London Necropolis Railway

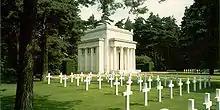
White building behind rows of identical white gravestones

In 1929 a section of the LNC's land at Brookwood was set aside as Brookwood American Cemetery and Memorial, the sole burial ground in Britain for US military casualties of the First World War. As most US casualties had occurred in continental Europe and been buried there, the number interred at Brookwood was small, with a total of 468 servicemen buried in the cemetery. After the entry of the United States into the Second World War the American cemetery was enlarged, with burials of US servicemen beginning in April 1942. With large numbers of American personnel based in the west of England, a dedicated rail service for the transport of bodies operated from Devonport to Brookwood. By August 1944 over 3,600 bodies had been buried in the American Military Cemetery. At this time burials were discontinued, and US casualties were from then on buried at Cambridge American Cemetery and Memorial.